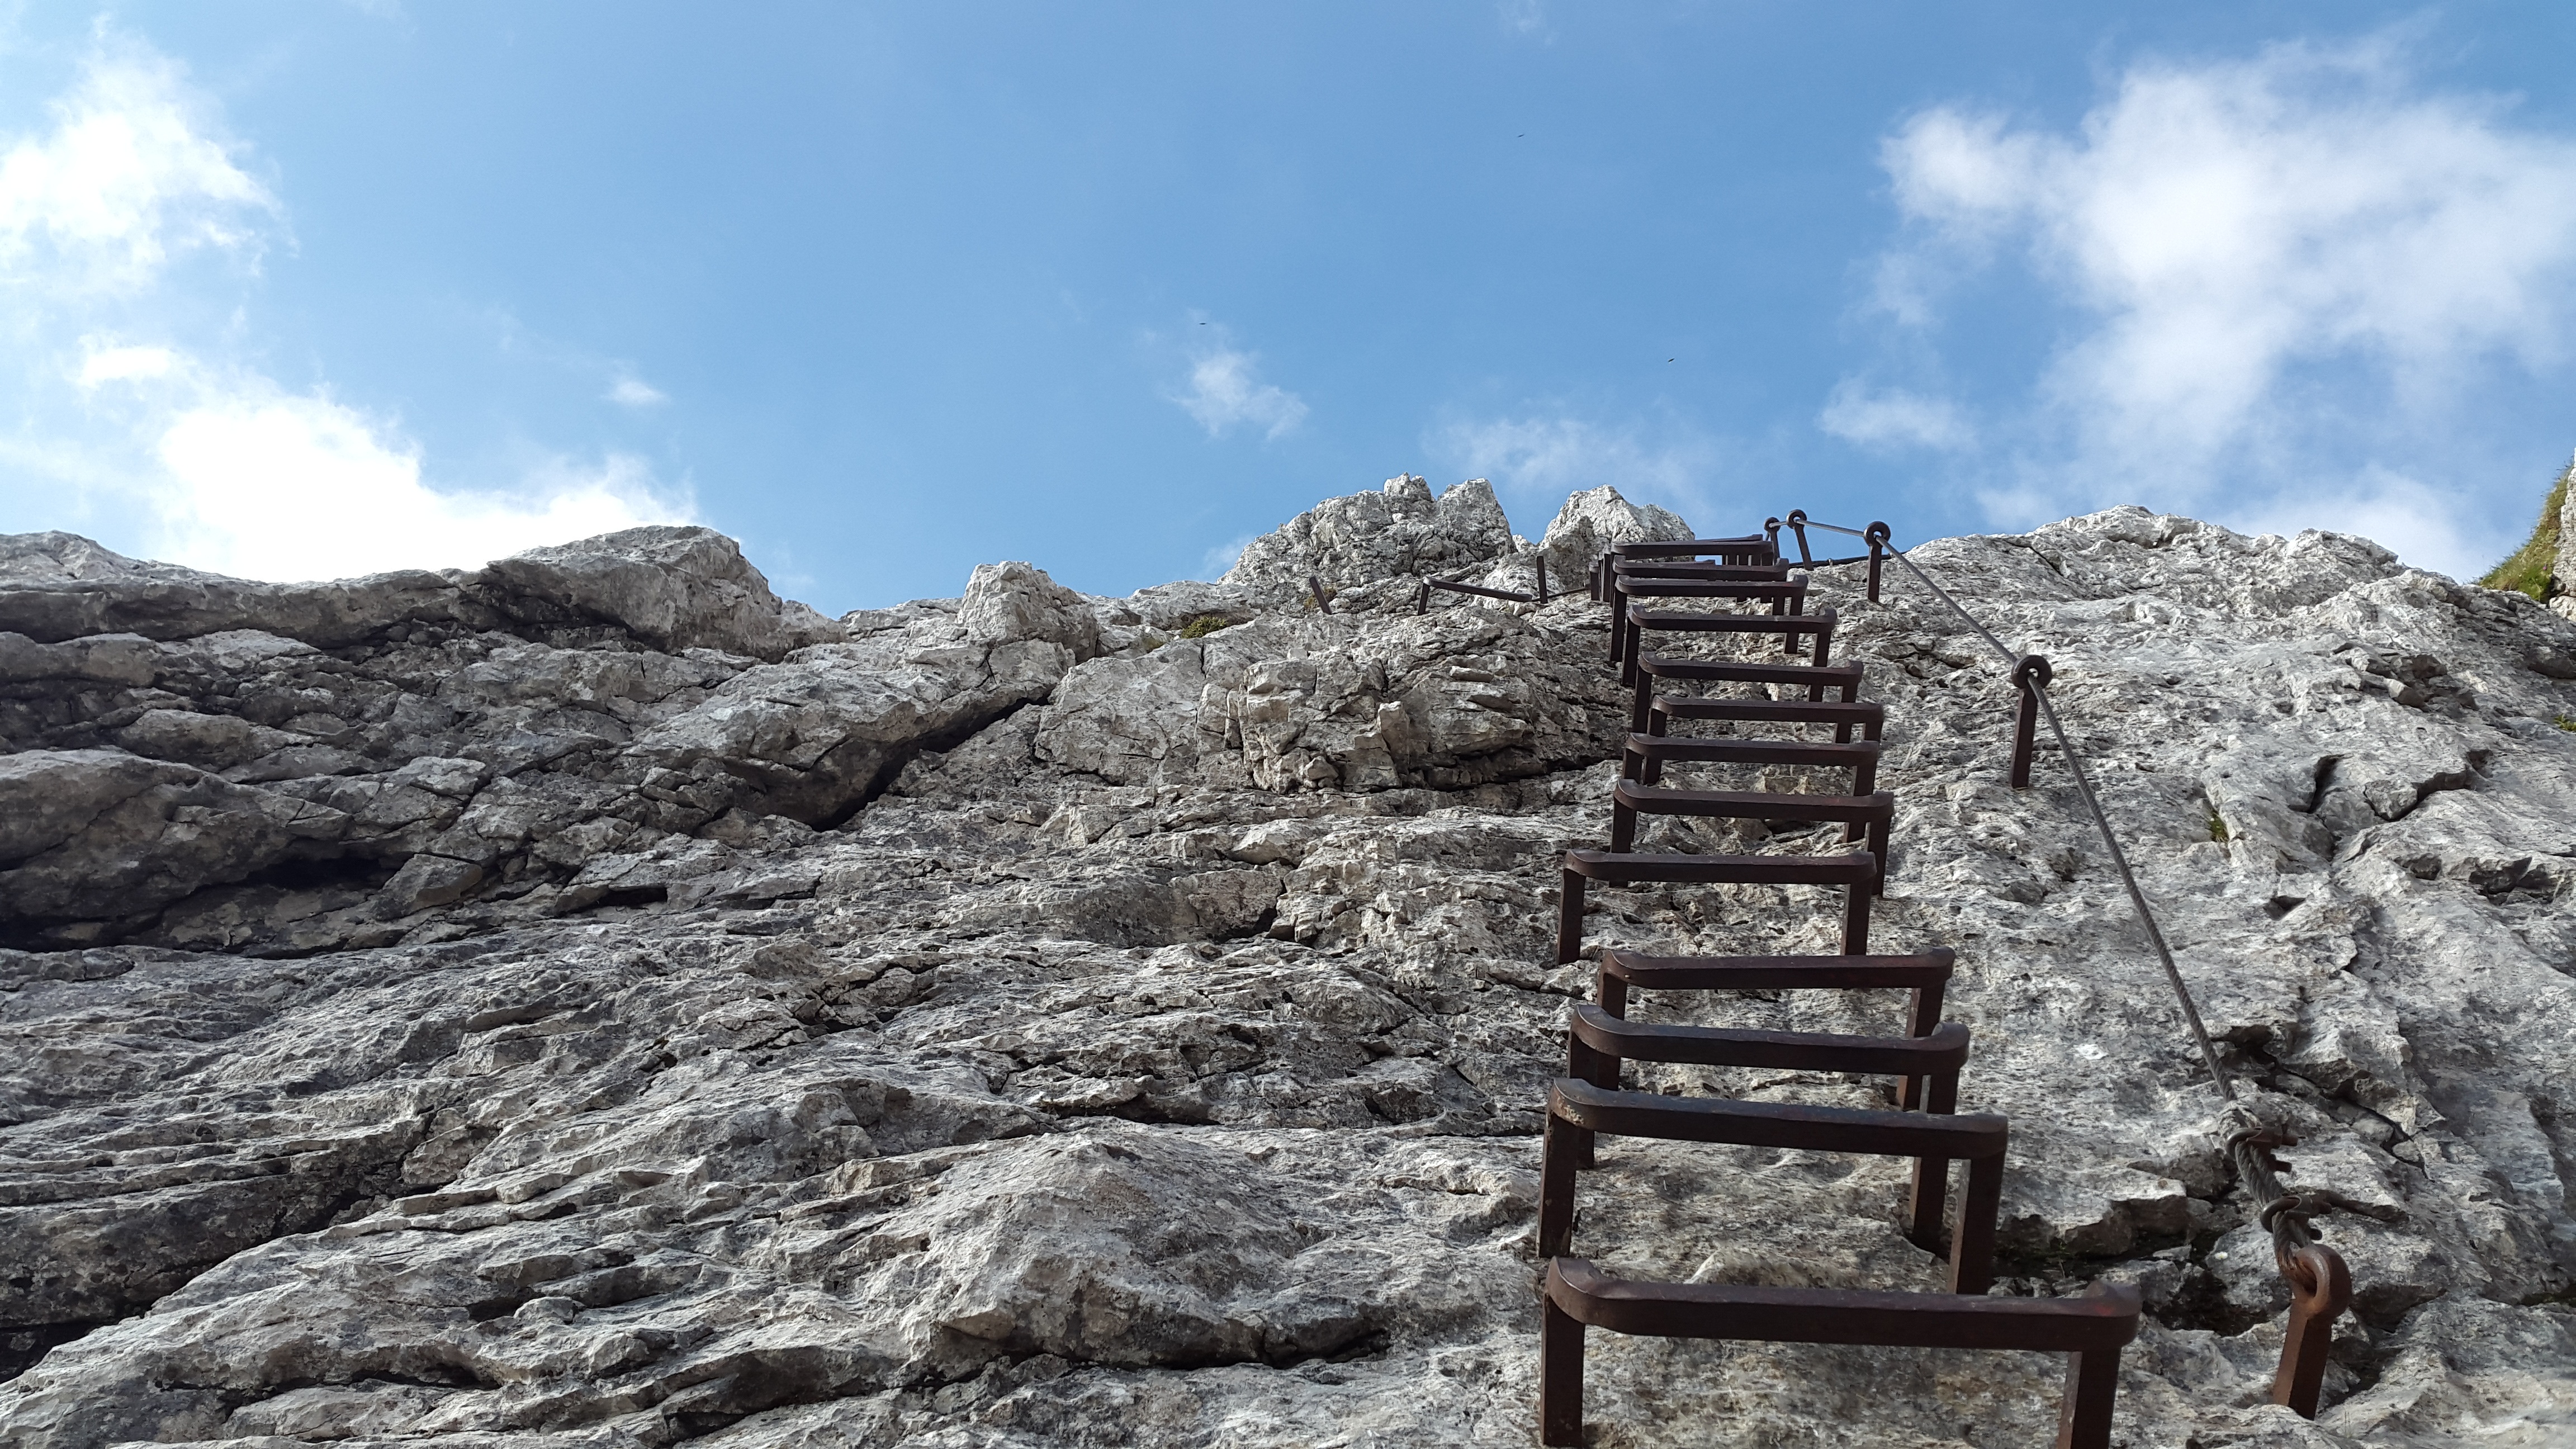
landscape, rock, wilderness, mountain, trail, adventure, mountain range, formation, cliff, alpine, climbing, terrain, material, ridge, summit, climb, height, geology, ruins, badlands, head, rise, away, kicks, gradually, allg u, ostallg u, zugspitze massif, mountainous landforms, alpspitze, north face ferrata, weather stone, ladder rungs